Kshema Bhoomi

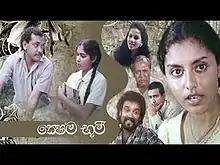

Kshema Bhoomi is a 2010 Sri Lankan Sinhala drama film directed by Vijaya Dharmasri and produced by Tissa Nagodavithana. It stars Jackson Anthony, Palitha Silva and Yashoda Wimaladharma in lead roles along with Vijaya Nandasiri and Sriyantha Mendis. Music composed by Premasiri Khemadasa. It is the 1136th Sri Lankan film in the Sinhala cinema.